Konstantinos Volanakis

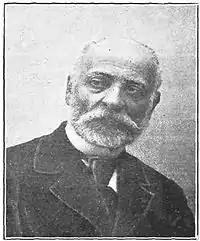
Konstantinos Volanakis (1902)

Konstantinos Volanakis (Greek: Κωνσταντίνος Βολανάκης; c. 1837 - 29 June 1907) was a Greek painter. He is known as one of the greatest Greek seascape painters. Another notable seascape painter was Ioannis Altamouras.